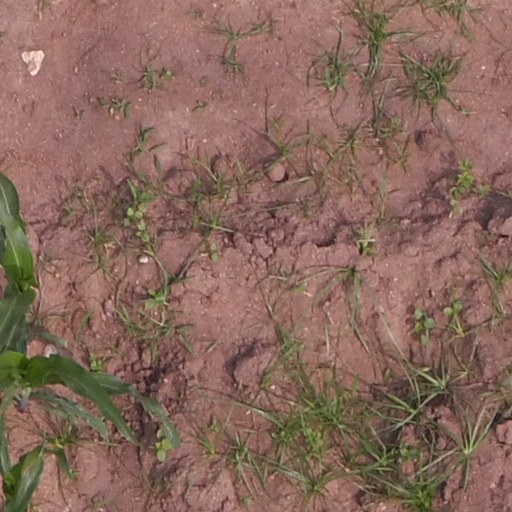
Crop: maize; corn